List of Durham University people

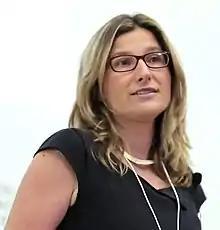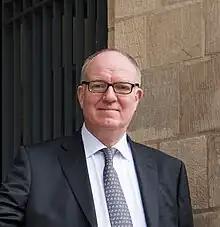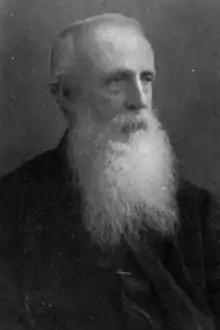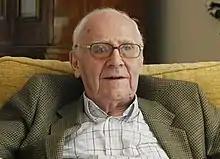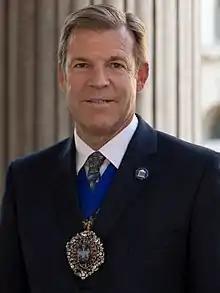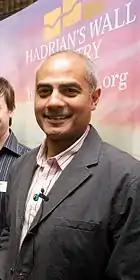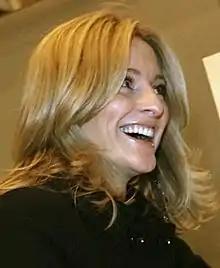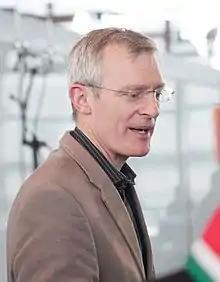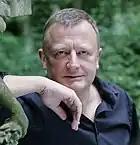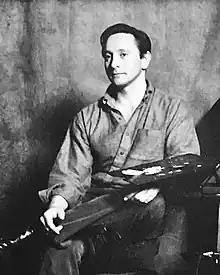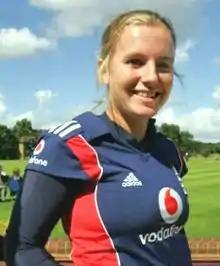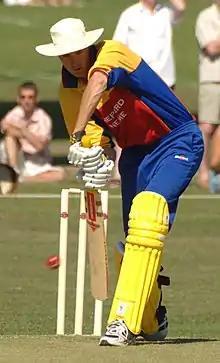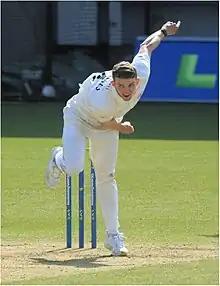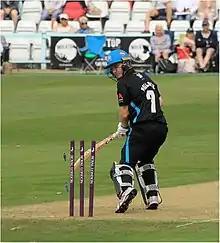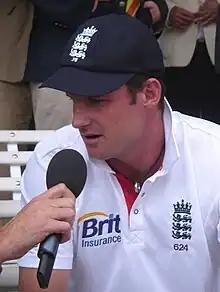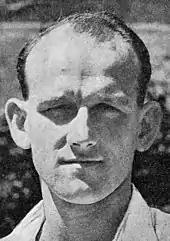
Aikaterini Fotopoulou
Richard Ovenden
Octavius Pickard-Cambridge
Dr Herbert Loebl
William Russell
George Alagiah
Gabby Logan
Jeremy Vine
Patrick Hawes
Alexander Talbot Rice
Holly Colvin
Will Jefferson
Matt Milnes
Ed Pollock
Andrew Strauss
Frank 'Typhoon' Tyson
Layla Young
Adam Brocklebank
Phil de Glanville
Will Greenwood
Ed Kalman
Henry Patten

"Excluding current members of the Cabinet and Shadow Cabinet, who are listed above (if any), and former MPs who went on to be members of the House of Lords, who are listed below"